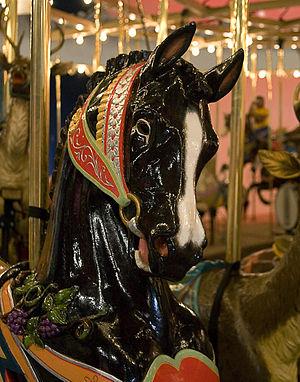
Le Carrousel du Broad Ripple Park est un carrousel du Children's Museum of Indianapolis.